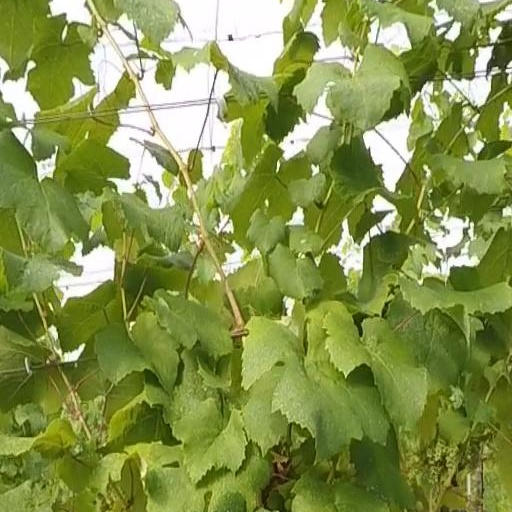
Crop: grape